Cat Run

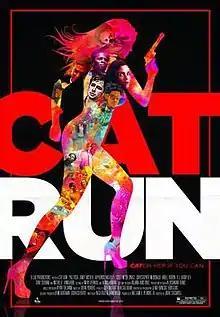

Cat Run is a 2011 American comedy action film directed by John Stockwell.